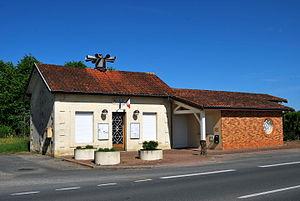
Loupes Mairie
Loupes est une commune du Sud-Ouest de la France, située dans le département de la Gironde en région Nouvelle-Aquitaine.